Nishi-Nippon Railroad

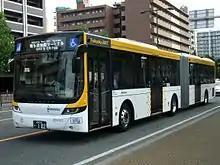
Nishitetsu operates the Fukuoka BRT.

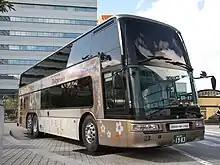
Nishitetsu Highway Bus

The , also called or NNR, is one of Japan's "Big 16" private railroad companies. With headquarters in Fukuoka, it operates local and highway buses, supermarkets, real estate and travel agencies, as well as railways in Fukuoka Prefecture. It also owns the Chikuhō Electric Railroad.